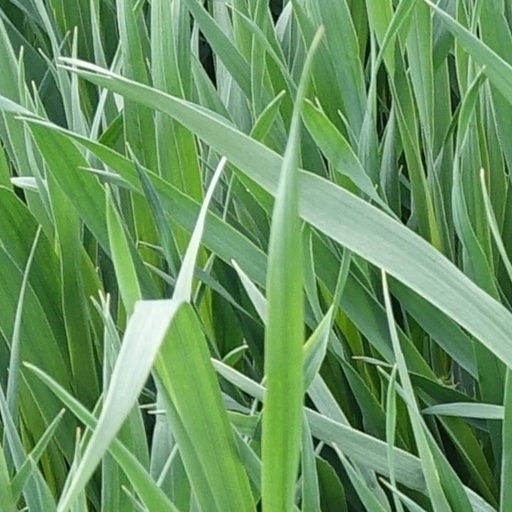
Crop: wheat